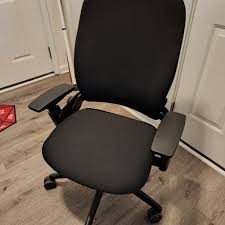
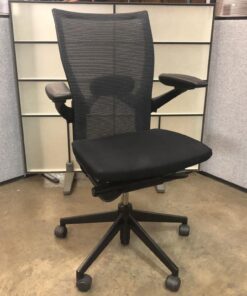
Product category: items_chair
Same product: no